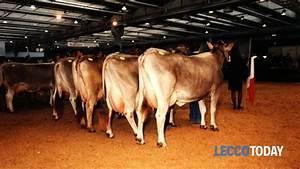
cow